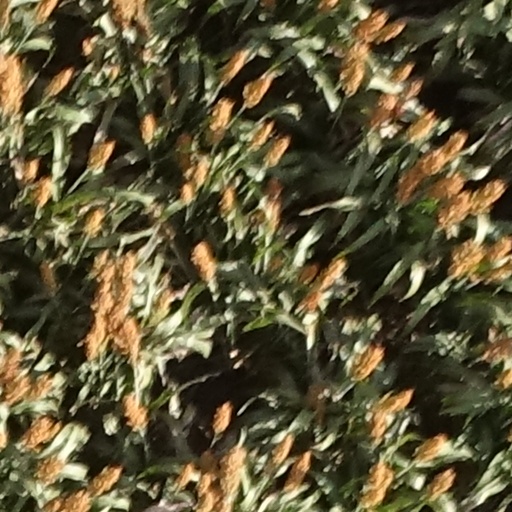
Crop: sorghum